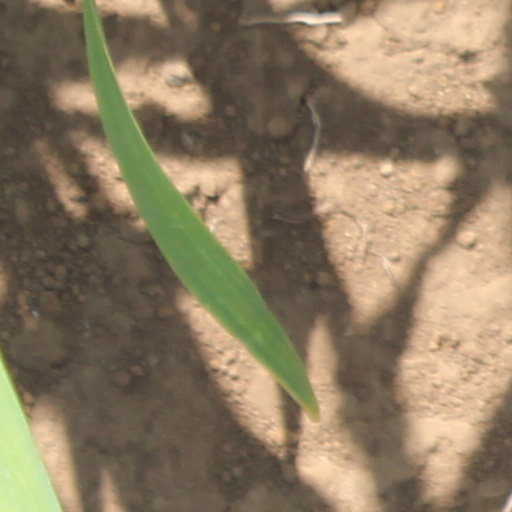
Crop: wheat